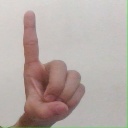
अक्षर: ड